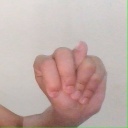
अक्षर: न